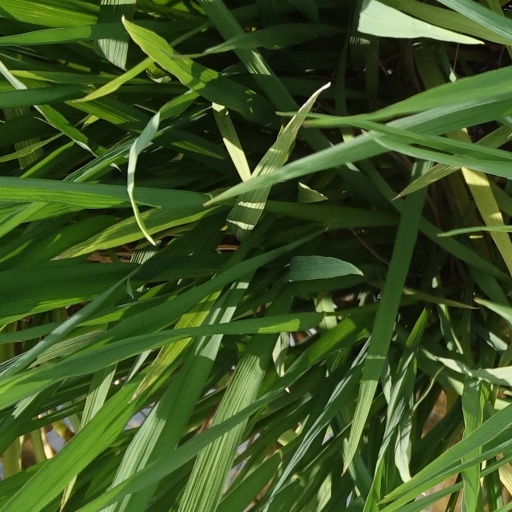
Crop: rice